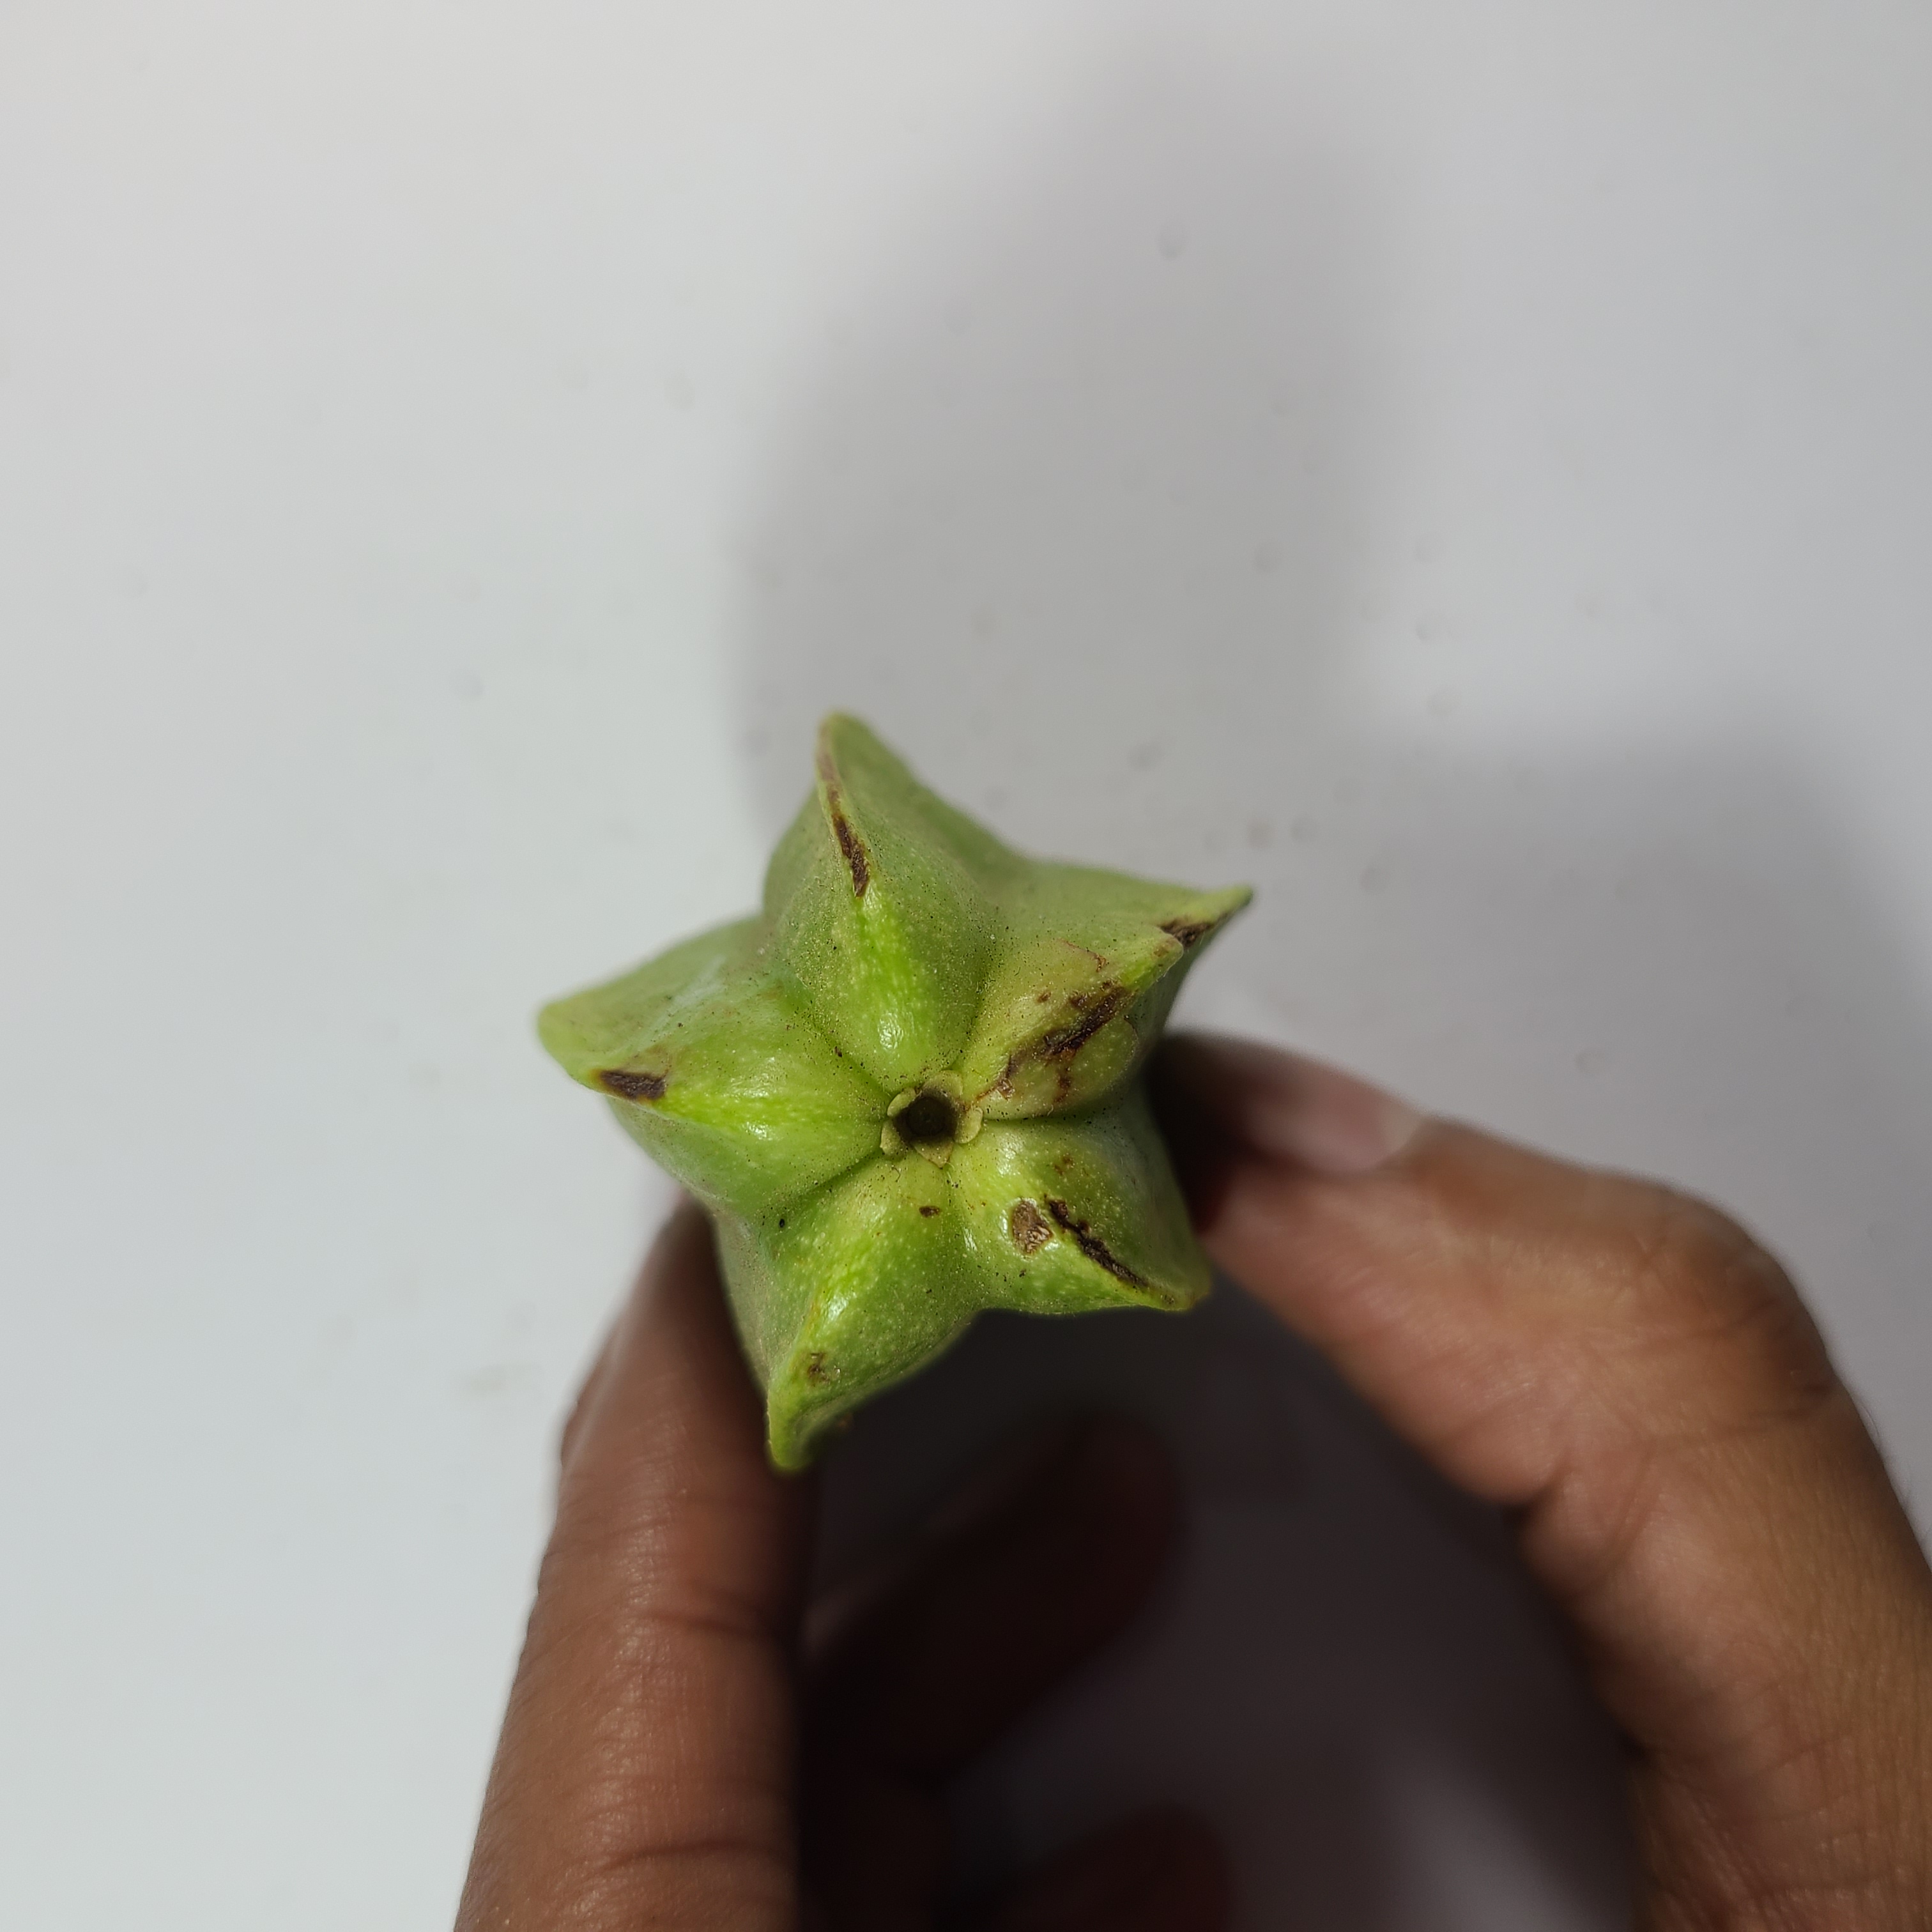
Label: Unhealthy Fruits